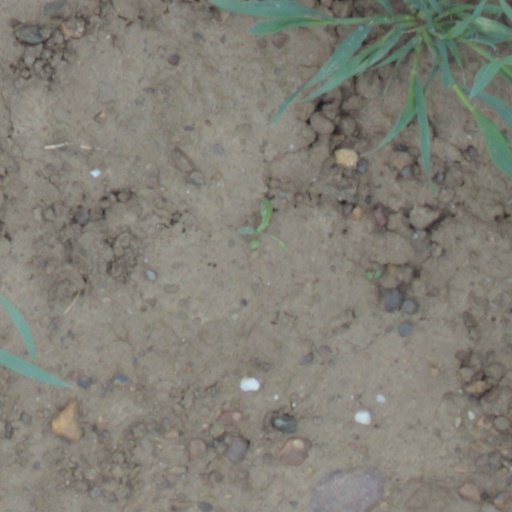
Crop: wheat